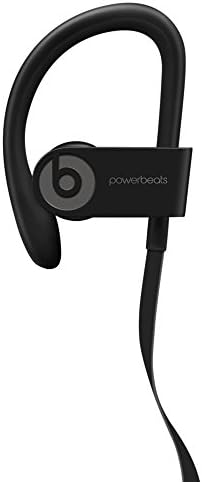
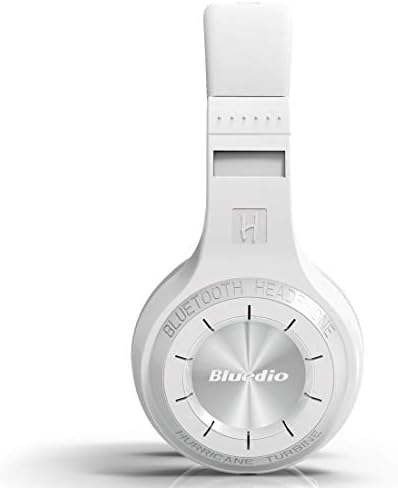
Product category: headphones
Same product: no